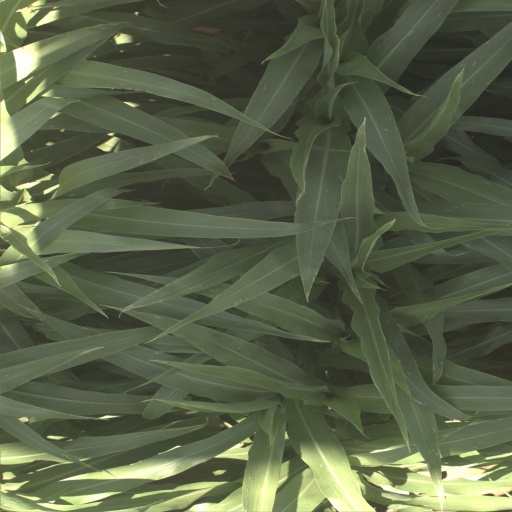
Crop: sorghum